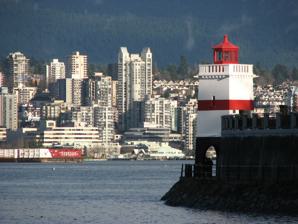
Building: Brockton Point Lighthouse
Country: Canada
Year built: 1914
Lighthouse Brockton Point Lighthouse Brockton Point lighthouse Location Brockton Point Vancouver British Columbia Canada Coordinates 49°18′03″N 123°07′01″W / 49.300917°N 123.117018°W / 49.300917; -123.117018 Tower Constructed 1890 (first) Construction masonry Automated 1956 Height 10.6 metres (35 ft) Shape quadrangular tower with balcony and lantern atop an arched basement Markings white tower with a horizontal red band, red lantern Operator City of Vancouver (Stanley Park) Light First lit 1915 (current) Deactivated 2008 Brockton Point Lighthouse is located in Stanley Park , Vancouver , British Columbia. The light was first established at the location in 1890. A square tower, painted white with a red horizontal stripe, was built in 1914. The lighthouse was designed by William P. Anderson and has a red lantern and an arched base with a walkway underneath. The light has been officially inactive since 2008 but may still be displayed occasionally for decorative purposes. The site is owned by the Canadian Coast Guard and has been managed by the Vancouver Park Board since 2006. Gallery See also List of lighthouses in British Columbia List of lighthouses in Canada References